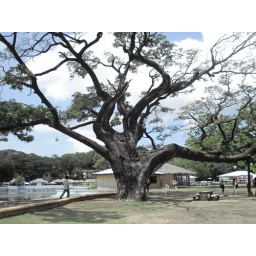
tree beneath blue sky